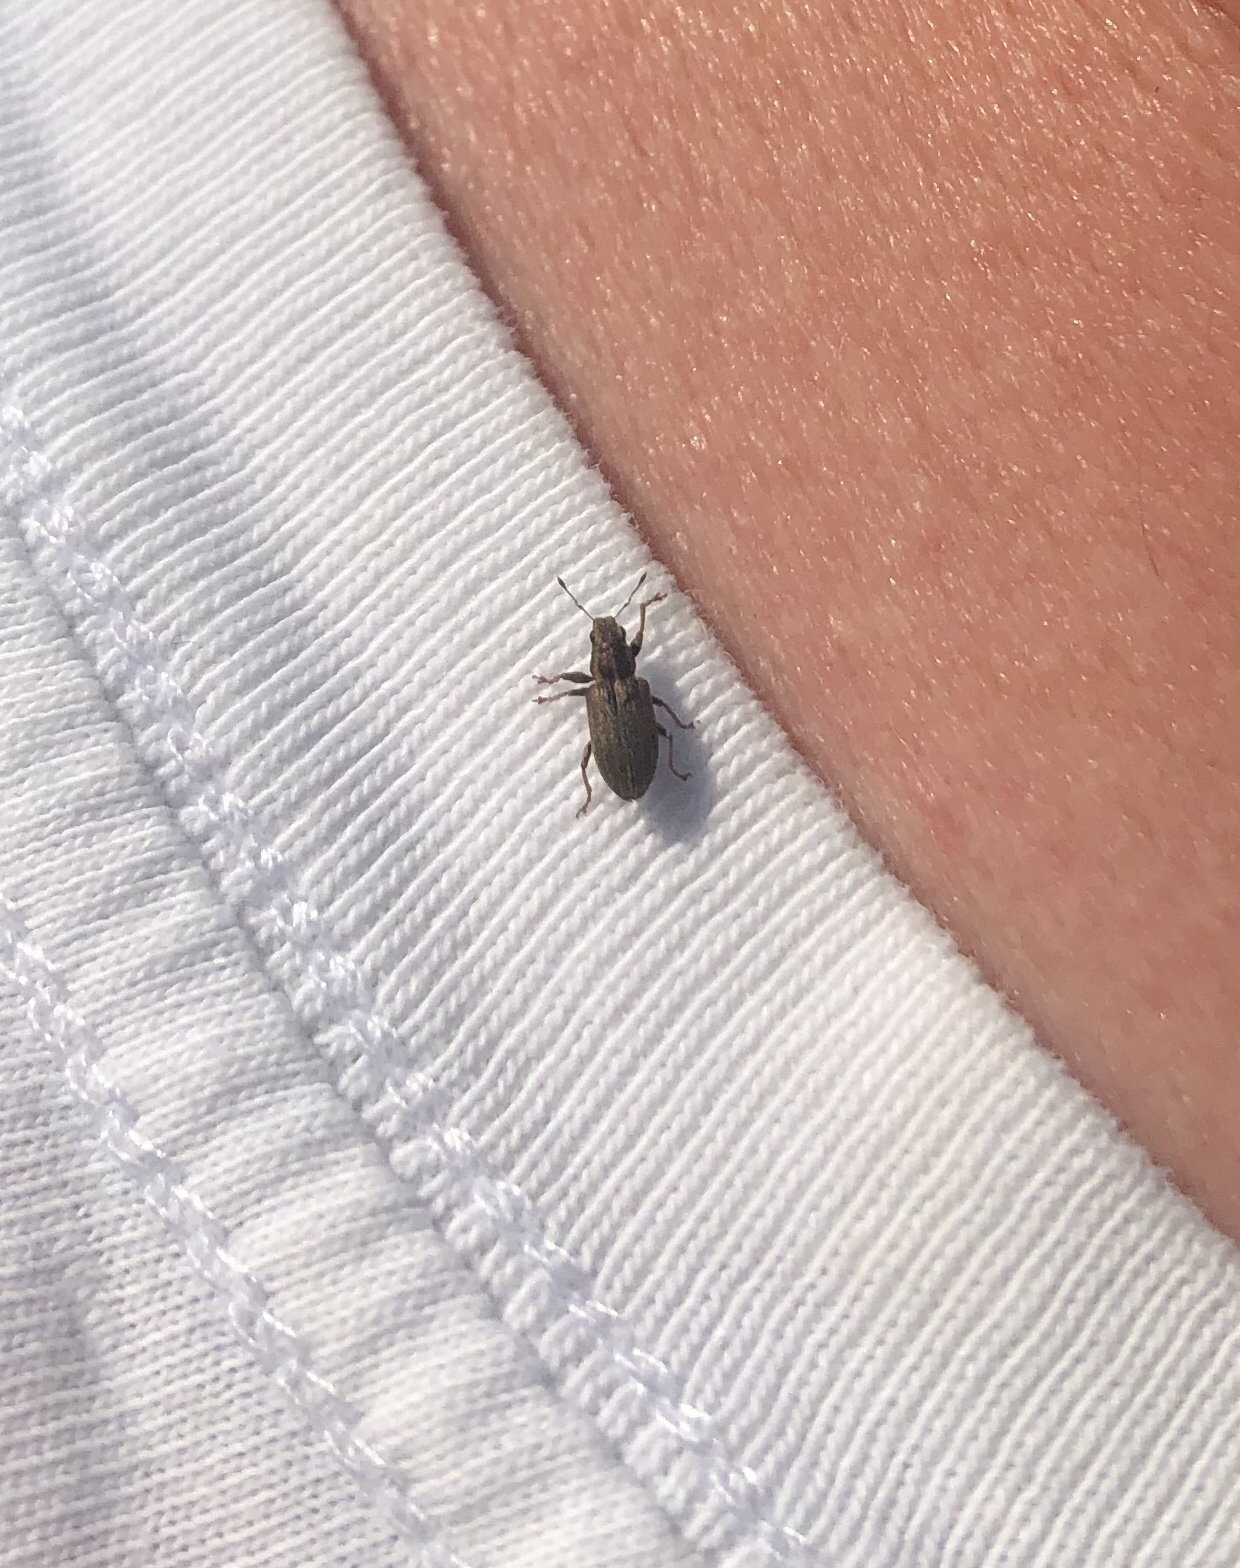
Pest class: pea_leaf_weevil